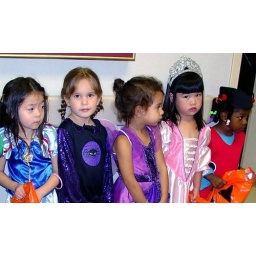
Little girls are so cute when they are little like in this photo. Then they grow up.